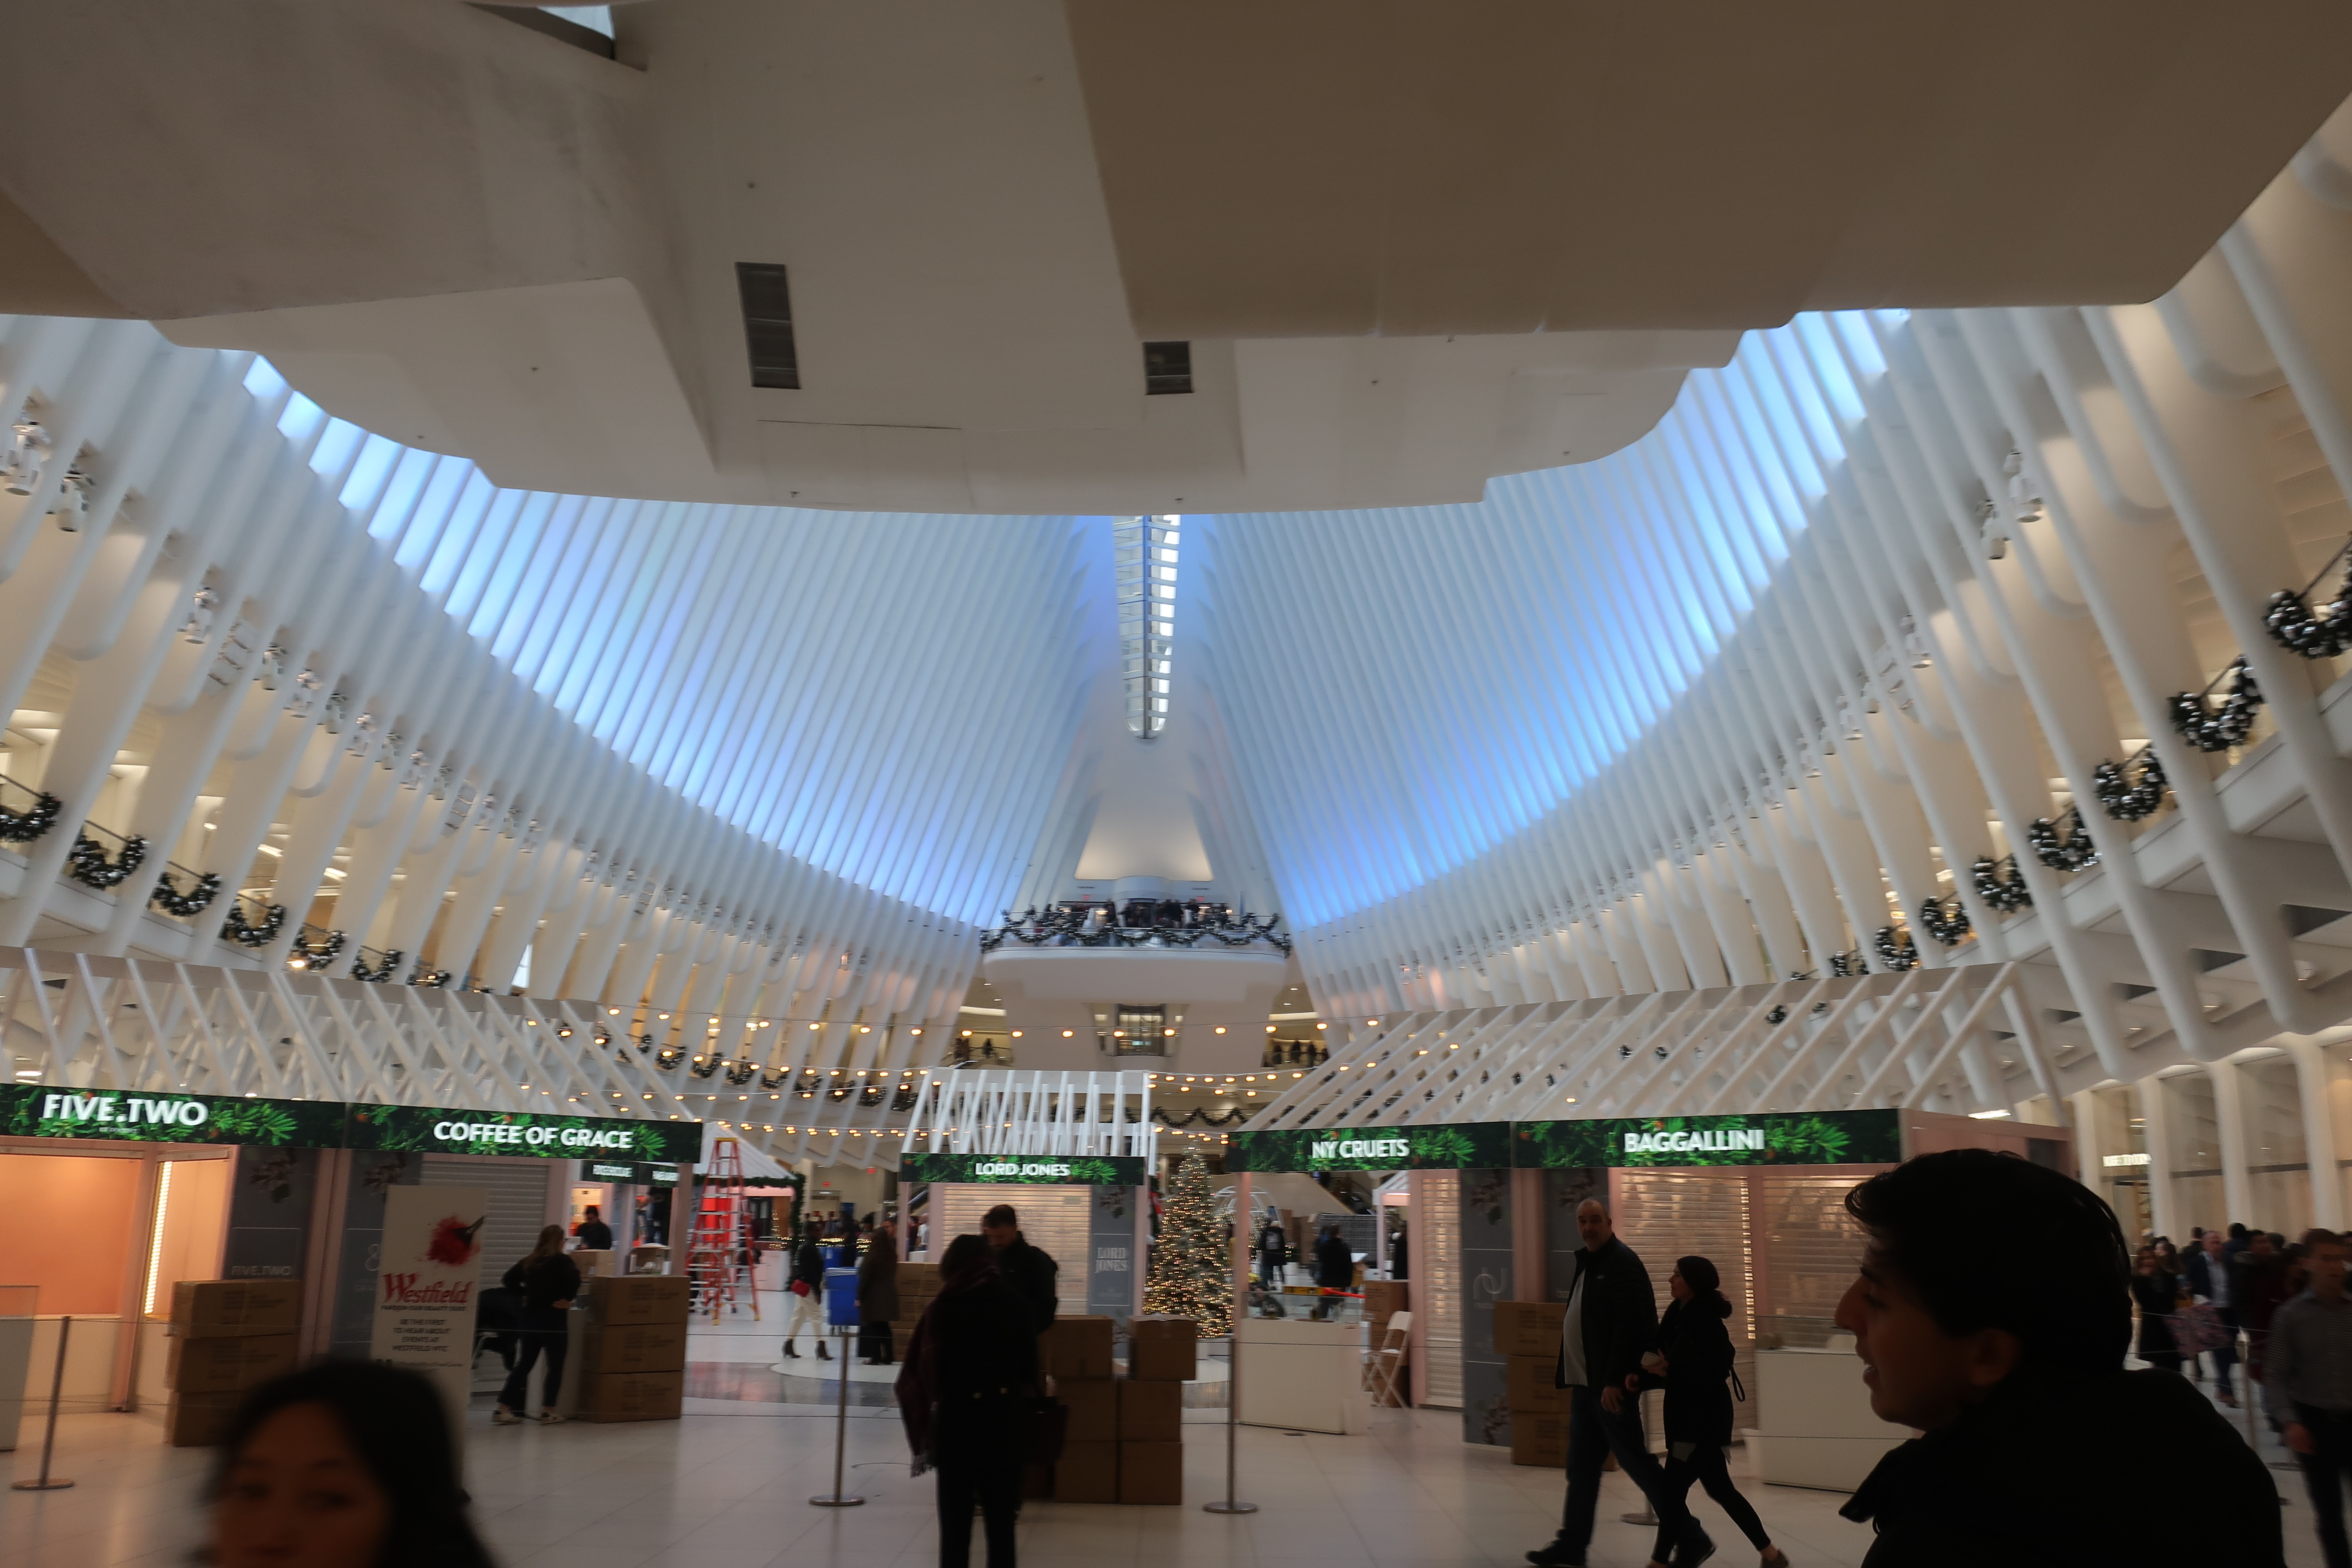
skyline, building, city, skyscraper, manhattan, downtown, dusk, evening, landmark, tower block, metropolis, urban area, geographical feature, human settlement, metropolitan area, architecture, shopping mall, ceiling, daylighting, lobby, airport terminal, interior design